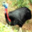
Label: bird